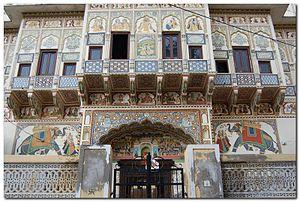
Mandawa est une ville du district de Jhunjhunu au Rajasthan en Inde. Elle est située à 190 km au nord de Jaipur.